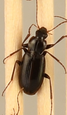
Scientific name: Calathus advena
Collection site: Rocky Mountains NEON (RMNP), plot RMNP_014